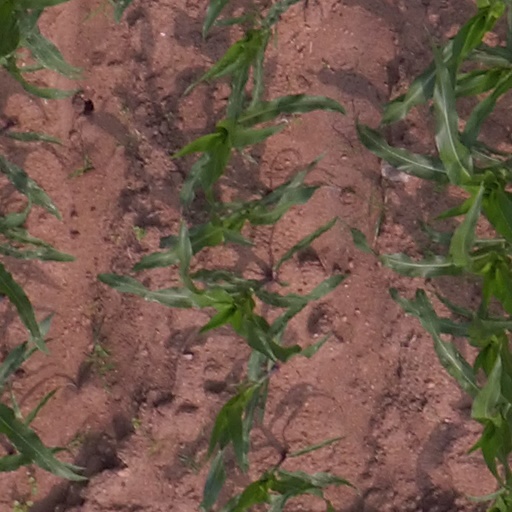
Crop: maize; corn